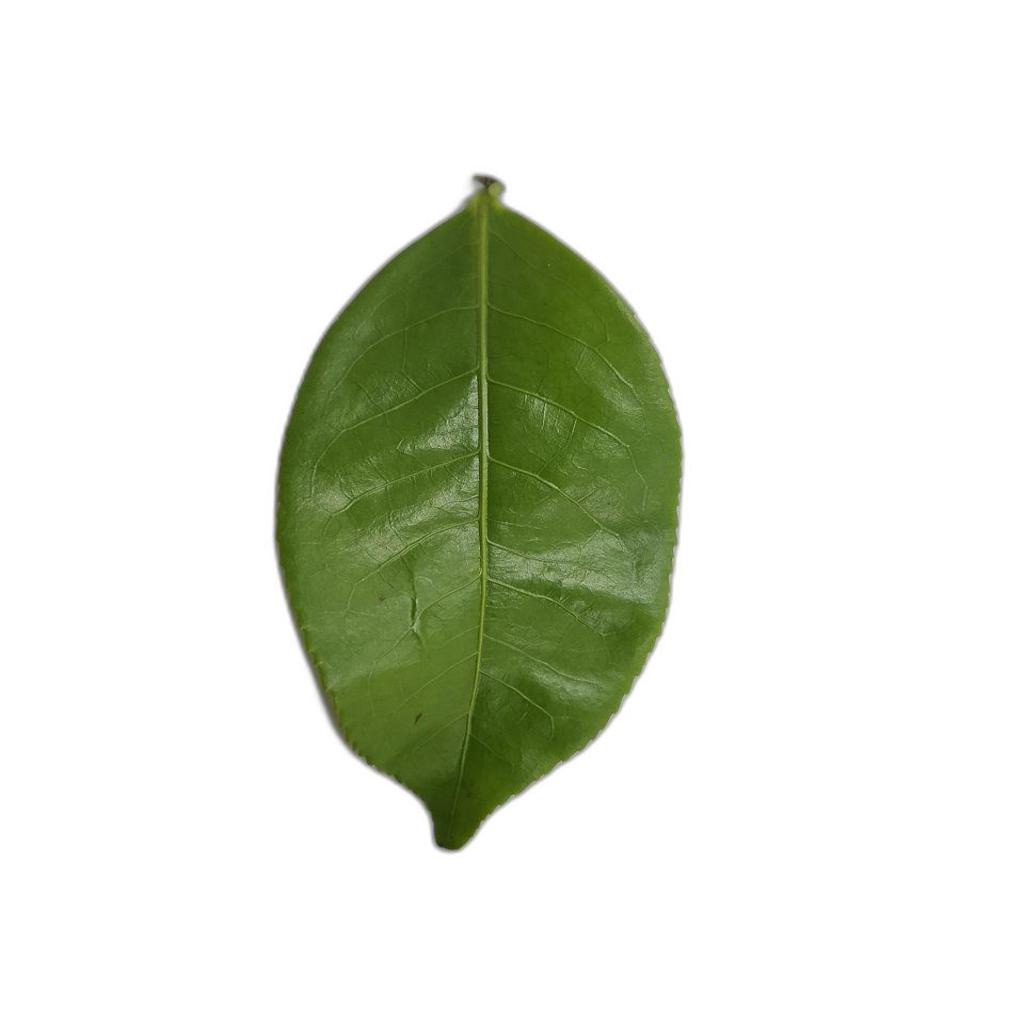
Label: Healthy